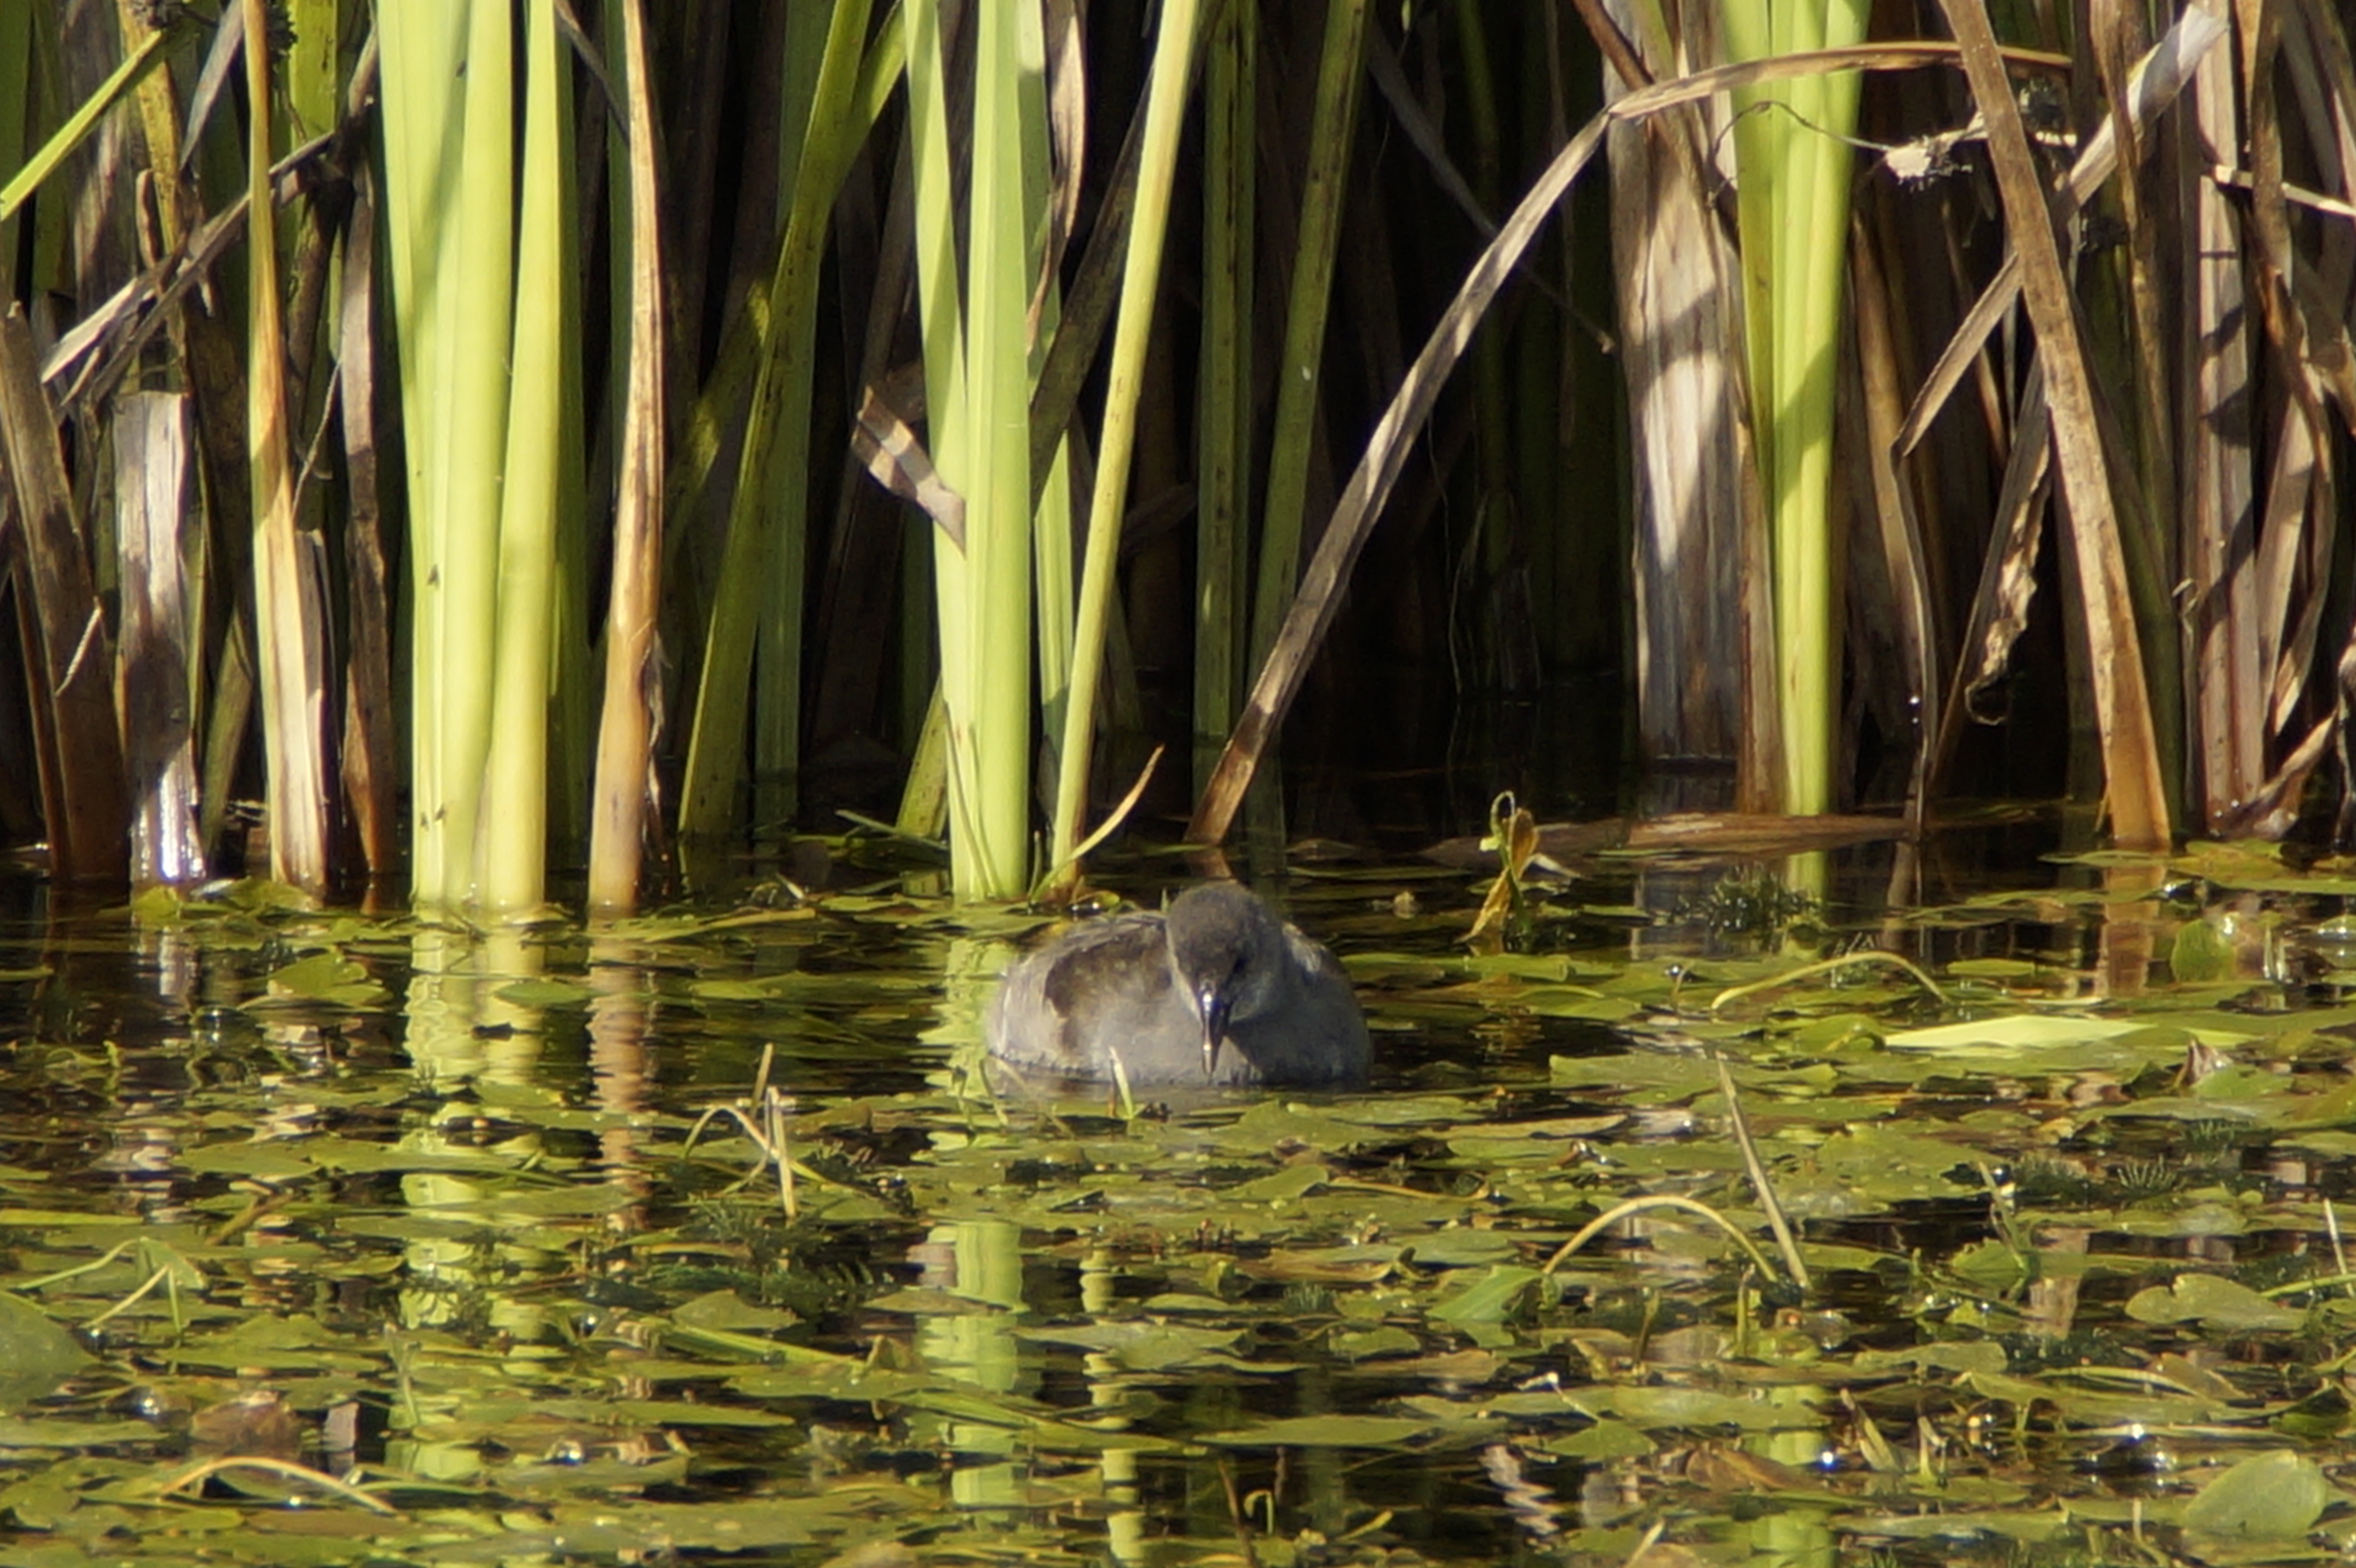
tree, water, nature, forest, grass, swamp, bird, sunlight, flower, reed, pond, wildlife, swim, stream, green, reflection, jungle, botany, garden, duck, rainforest, wetland, woodland, habitat, chicks, moorhen, young bird, common moorhen, natural environment, bayou